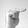
ASL letter: T